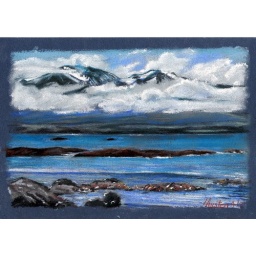
Kaikoura Bay snowy mountain tops above the cloud